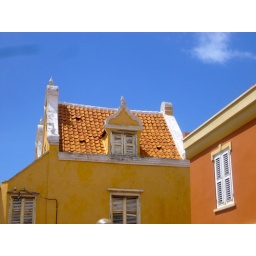
yellow houses in Otrabanda